Karl Wilhelm Naundorff

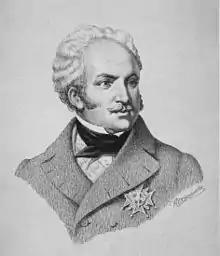
Naundorff ("Louis XVII") in 1845

Karl Wilhelm Naundorff (27 March 1785 (alleged) – 10 August 1845) was a German clockmaker and watchmaker who until his death claimed to be Prince Louis-Charles, or Louis XVII of France, son of Louis XVI, King of France and Marie Antoinette of Austria. Naundorff was one of the more stubborn of more than thirty men who claimed to be Louis XVII.